Panama Creature

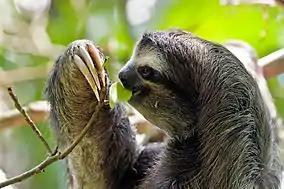
The Panama Creature was shown to be a decomposing brown-throated sloth.

The creature's corpse was recovered four days after the encounter, and a biopsy was performed by the National Environmental Authority of Panama (ANAM). The biopsy concluded that the corpse was in fact a male brown-throated sloth, a species common in the area. André Sena Maia, a veterinarian who works at Niterói Zoo, Rio de Janeiro, Brazil, explained that "most people know how a dead animal looks like in a dry environment", and claimed that "the body must have got stuck under the water, and the movement of the currents gave the false impression that it was alive." A necropsy revealed that severe trauma had been inflicted on the body of the sloth, and Melquiades Ramos, a specialist from the ANAM Department of Protected Areas, estimated that the body had been in the water for "about two days" prior to discovery. The hairlessness was probably caused by the fact it was submerged in water, which can lead to acceleration of fur loss, resulting in smooth skin. A post-mortem bloating further contributed to the unusual appearance of the corpse. After the sloth was identified, its body was buried by ANAM staff.